Sea of Azov

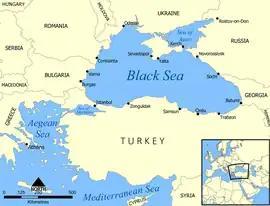
Sea of Azov, upper right

The Sea of Azov is an inland shelf sea in Eastern Europe connected to the Black Sea by the narrow (about ) Strait of Kerch, and sometimes regarded as a northern extension of the Black Sea. The sea is bounded by Russia on the east, and by Ukraine on the northwest and southwest (the parts of Ukraine bordering the sea are currently under Russian occupation). It is an important access route for Central Asia, from the Caspian Sea via the Volga–Don Canal.